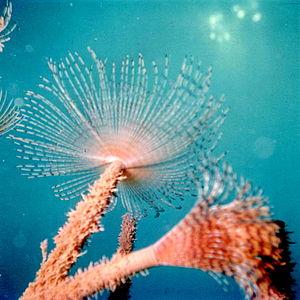
Spirographis_Spallanzanii